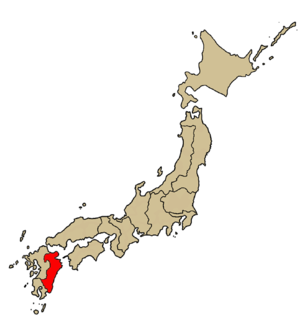
Le diocèse d'Ōita est un diocèse de l'Église catholique au Japon.